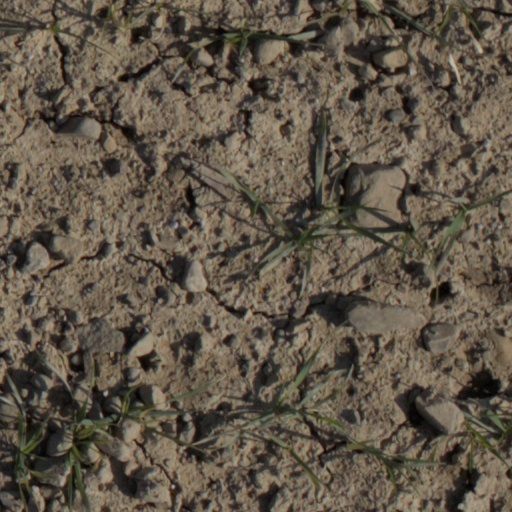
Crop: wheat